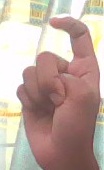
ASL sign: X